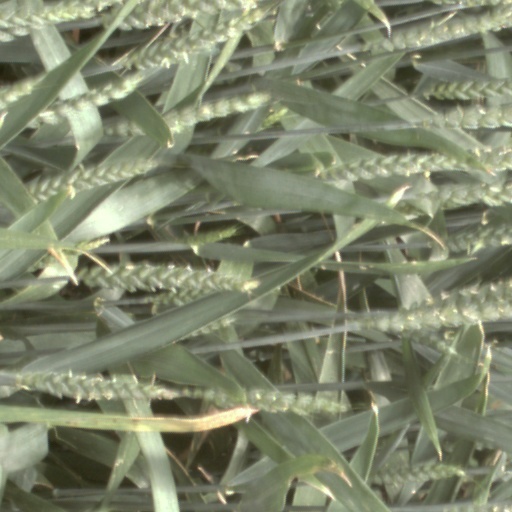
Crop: wheat